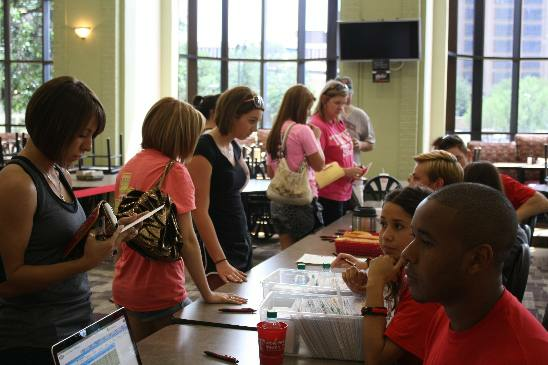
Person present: Yes